Chrysler Crossfire

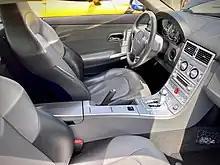
Interior

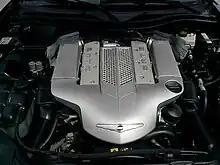
Chrysler Crossfire 2005 SRT-6 with Mercedes-AMG Engine

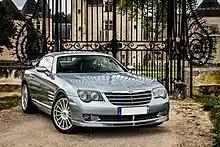
2005 Crossfire SRT-6 Coupe in Sapphire Silver Blue

Chrysler executed the interior and exterior styling. All other elements of the car such as wheelbase, track, engine, transmission, chassis structure, suspension components, are shared with the R170 platform. For example, the engine bay of the Crossfire is virtually identical to the Mercedes-Benz SLK320 on the R170 platform. The seats from the Mercedes-Benz SLK320 would bolt directly into the Crossfire chassis. The dashboard layout, controls, and instruments are also similar to those on the Mercedes-Benz SLK320.